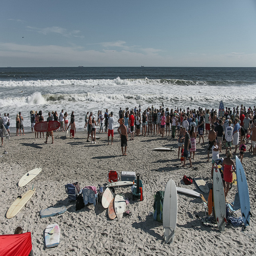
A crowded beach next to an ocean with foamy waves.
A large crowd of people are standing by the ocean.
A group of people standing on beach next to piles of surfboards.
Many people are standing at the wavy beach area.
A lot of people that are at the beach.